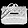
Label: Bag